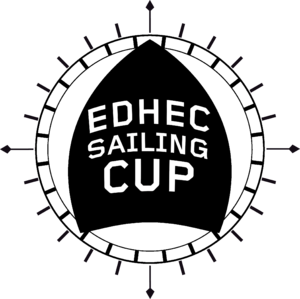
Logo de la Course Croisière EDHEC (dite EDHEC Sailing Cup) en langue anglaise.